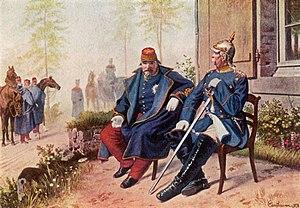
Bismarck et Napoléon III se rencontrent à Donchéry, le 2 septembre 1870 après la Bataille de Sedan.
Donchery, nommée aussi parfois Donchery-sur-Meuse, est une commune française située dans le département des Ardennes en région Grand Est.
Philip Henry Sheridan est un officier de carrière de l'armée américaine et général dans l'Armée de l'Union lors de la guerre de Sécession. Sa carrière est marquée par son accession rapide au grade de major-général et sa collaboration étroite avec le lieutenant-général Ulysses S. Grant, qui transfère Sheridan du commandement d'une division d'infanterie sur le théâtre occidental des opérations, au commandement du corps de cavalerie de l'Armée du Potomac, sur le front est. En 1864, il défait les forces Confédérées dans la vallée de Shenandoah, puis détruit l'infrastructure économique de la vallée, épisode que ses habitants nommèrent « The Burning », faisant ainsi usage pour la première fois dans cette guerre de la tactique militaire dite de la terre brûlée. En 1865, sa cavalerie poursuit le général Robert E. Lee, et le force à se rendre à Appomattox. Après guerre, il est nommé gouverneur militaire du cinquième district militaire, chargé de la Reconstruction.
La presse française durant la guerre franco-allemande de 1870 a connu une très forte activité. La fin du second Empire ayant déjà laissé entrevoir un changement dans le domaine de l’information, notamment avec le recours à des moyens de communications de masse tels que la presse écrite, le conflit opposant la France et la Prusse, du 19 juillet 1870 au 28 janvier 1871 est non seulement suivi par la presse française mais aussi, par voie de conséquence, par l’ensemble de la population française.
Charles-Louis-Napoléon Bonaparte, dit Louis-Napoléon Bonaparte, né le 20 avril 1808 à Paris et mort le 9 janvier 1873 à Chislehurst, est un monarque et un homme d'État français. Il est à la fois l'unique président de la Deuxième République, le premier chef d'État français élu au suffrage universel masculin, le 10 décembre 1848, le premier président de la République française, et après la proclamation de l'Empire le 2 décembre 1852, le dernier monarque du pays sous le nom de Napoléon III, empereur des Français.
María Eugenia Ignacia Agustina de Palafox y Kirkpatrick, 19ᵉ comtesse de Teba — dite Eugénie de Montijo —, née le 5 mai 1826 à Grenade et morte le 11 juillet 1920 à Madrid, est l'épouse de Napoléon III, empereur des Français. À ce titre, elle porte le titre d'impératrice des Français du 29 janvier 1853 au 4 septembre 1870.
L'article des relations franco-allemandes concerne l'ensemble des relations bilatérales entre la France et l'Allemagne.
La bataille de Sedan a eu lieu le 1ᵉʳ septembre 1870, durant la guerre franco-prussienne. S'opposèrent à l'issue de cette dernière l'armée française, forte de 120 000 hommes et de 560 canons commandée par l'empereur Napoléon III, à l'armée prussienne sous le commandement du futur Kaiser, forte de 200 000 hommes et de 780 canons. Ce fut une victoire décisive des forces prussiennes, l'Empereur ayant lui-même été fait prisonnier, mettant fin à la guerre en faveur de la Prusse et de ses alliés, bien que le combat continuât sous la nouvelle République.